Roquepertuse

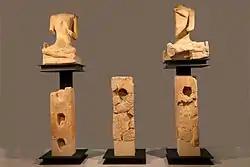
Roquepertuse. The pillars of the "portico", with cavities designed for receiving skulls. III-II B.C. Musée d'archéologie méditerranéenne in Marseille.

Acropolis Roquepertuse is an ancient Celtic religious center. It is located near the city of Velaux, north of Marseille 16 miles west of Aix-en-Provence, in the Provence-Alpes-Côte d'Azur region of southern France. The site was first recorded in the Bouches-du-Rhône civil statistics in 1824 when a partially buried statue of a cross-legged warrior was discovered in the garden of the parish priest. The structure was destroyed by the Romans in 124 BC and re-discovered in 1860 when a partially uncovered statue was fully excavated. Most of the excavations were done in 1923 by .